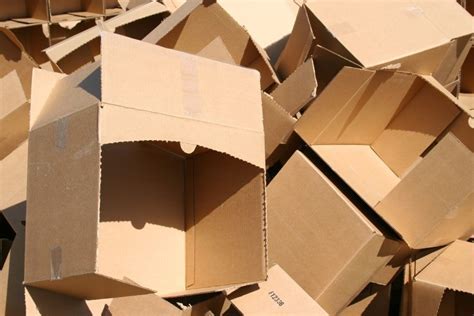
Label: cardboard